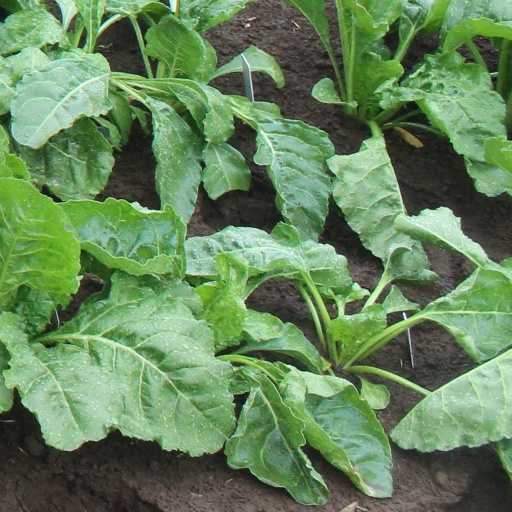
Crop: sugar beet